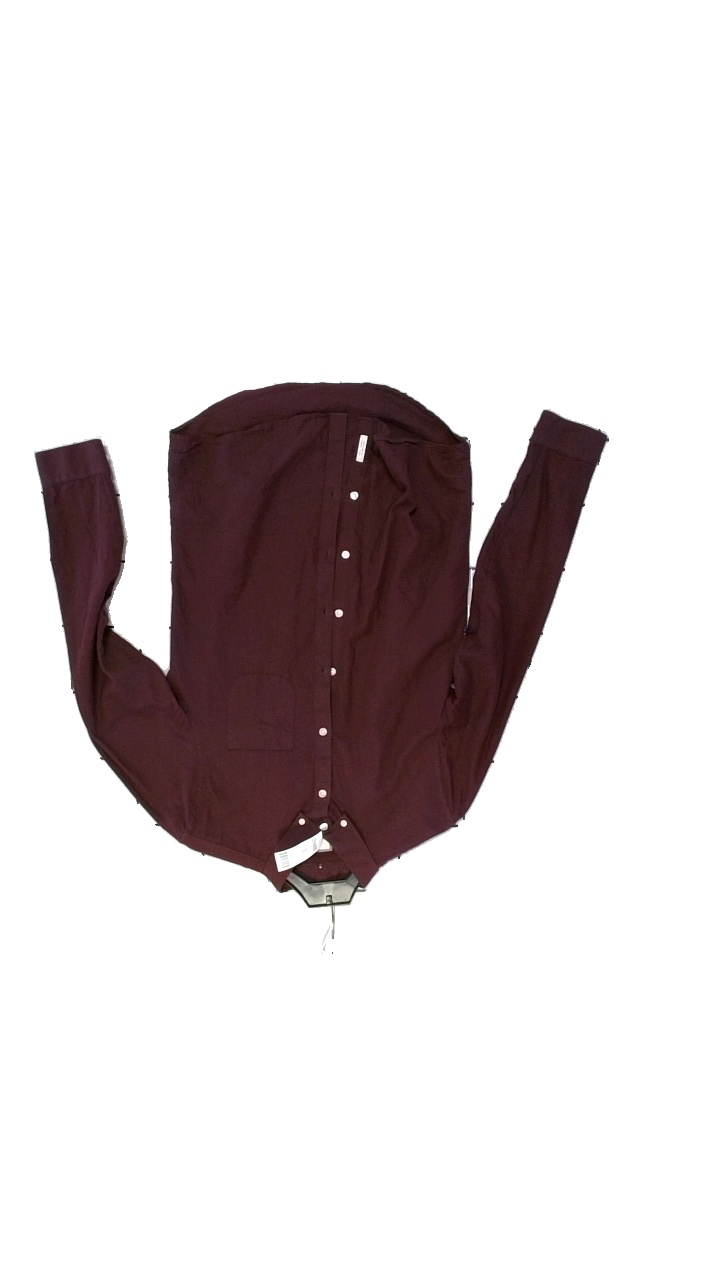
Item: Shirt (Ladies)
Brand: River Island
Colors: Purple
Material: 100% Bomull
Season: All
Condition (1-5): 5
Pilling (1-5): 4
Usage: Reuse
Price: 100-150